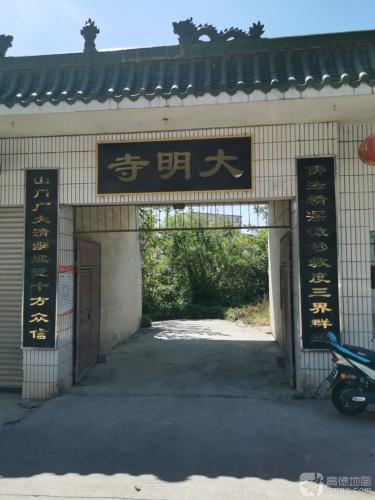
地标名称：大明寺
所在城市：厦门市·集美区